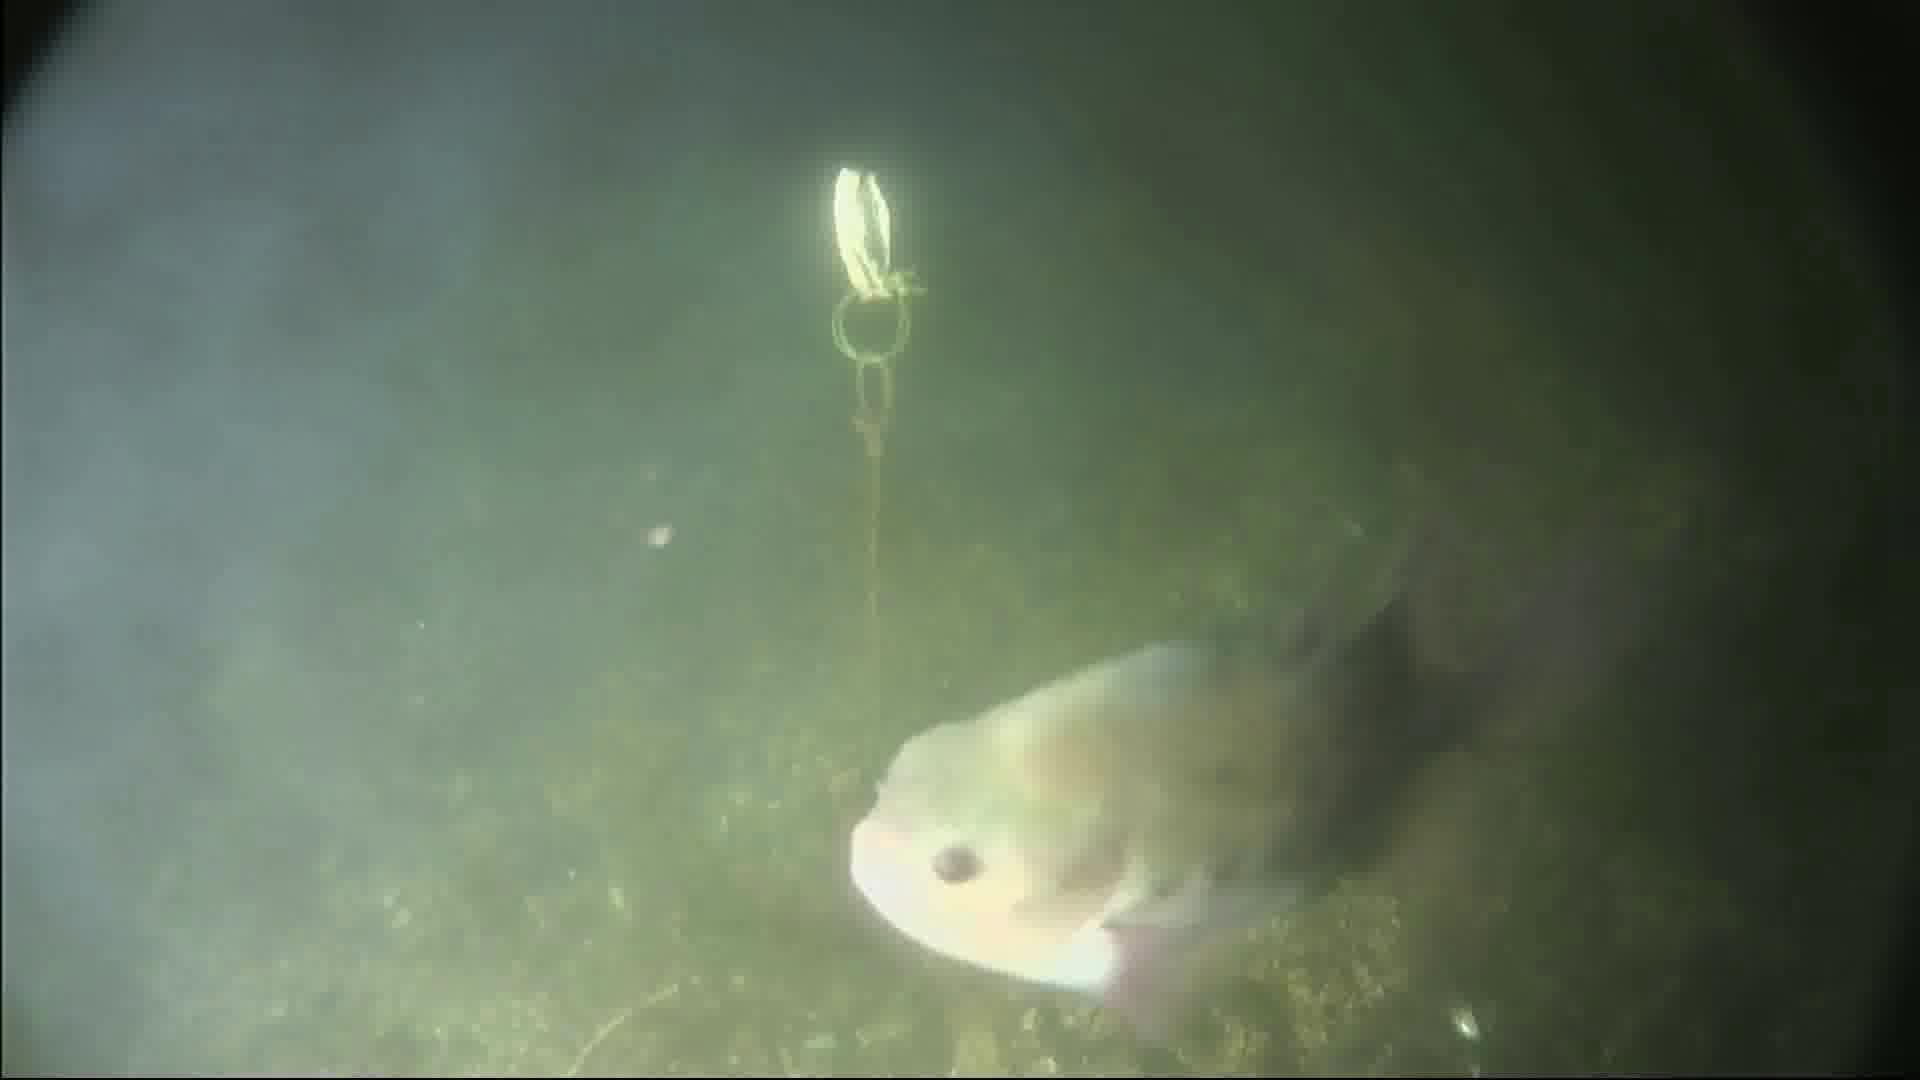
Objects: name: fish